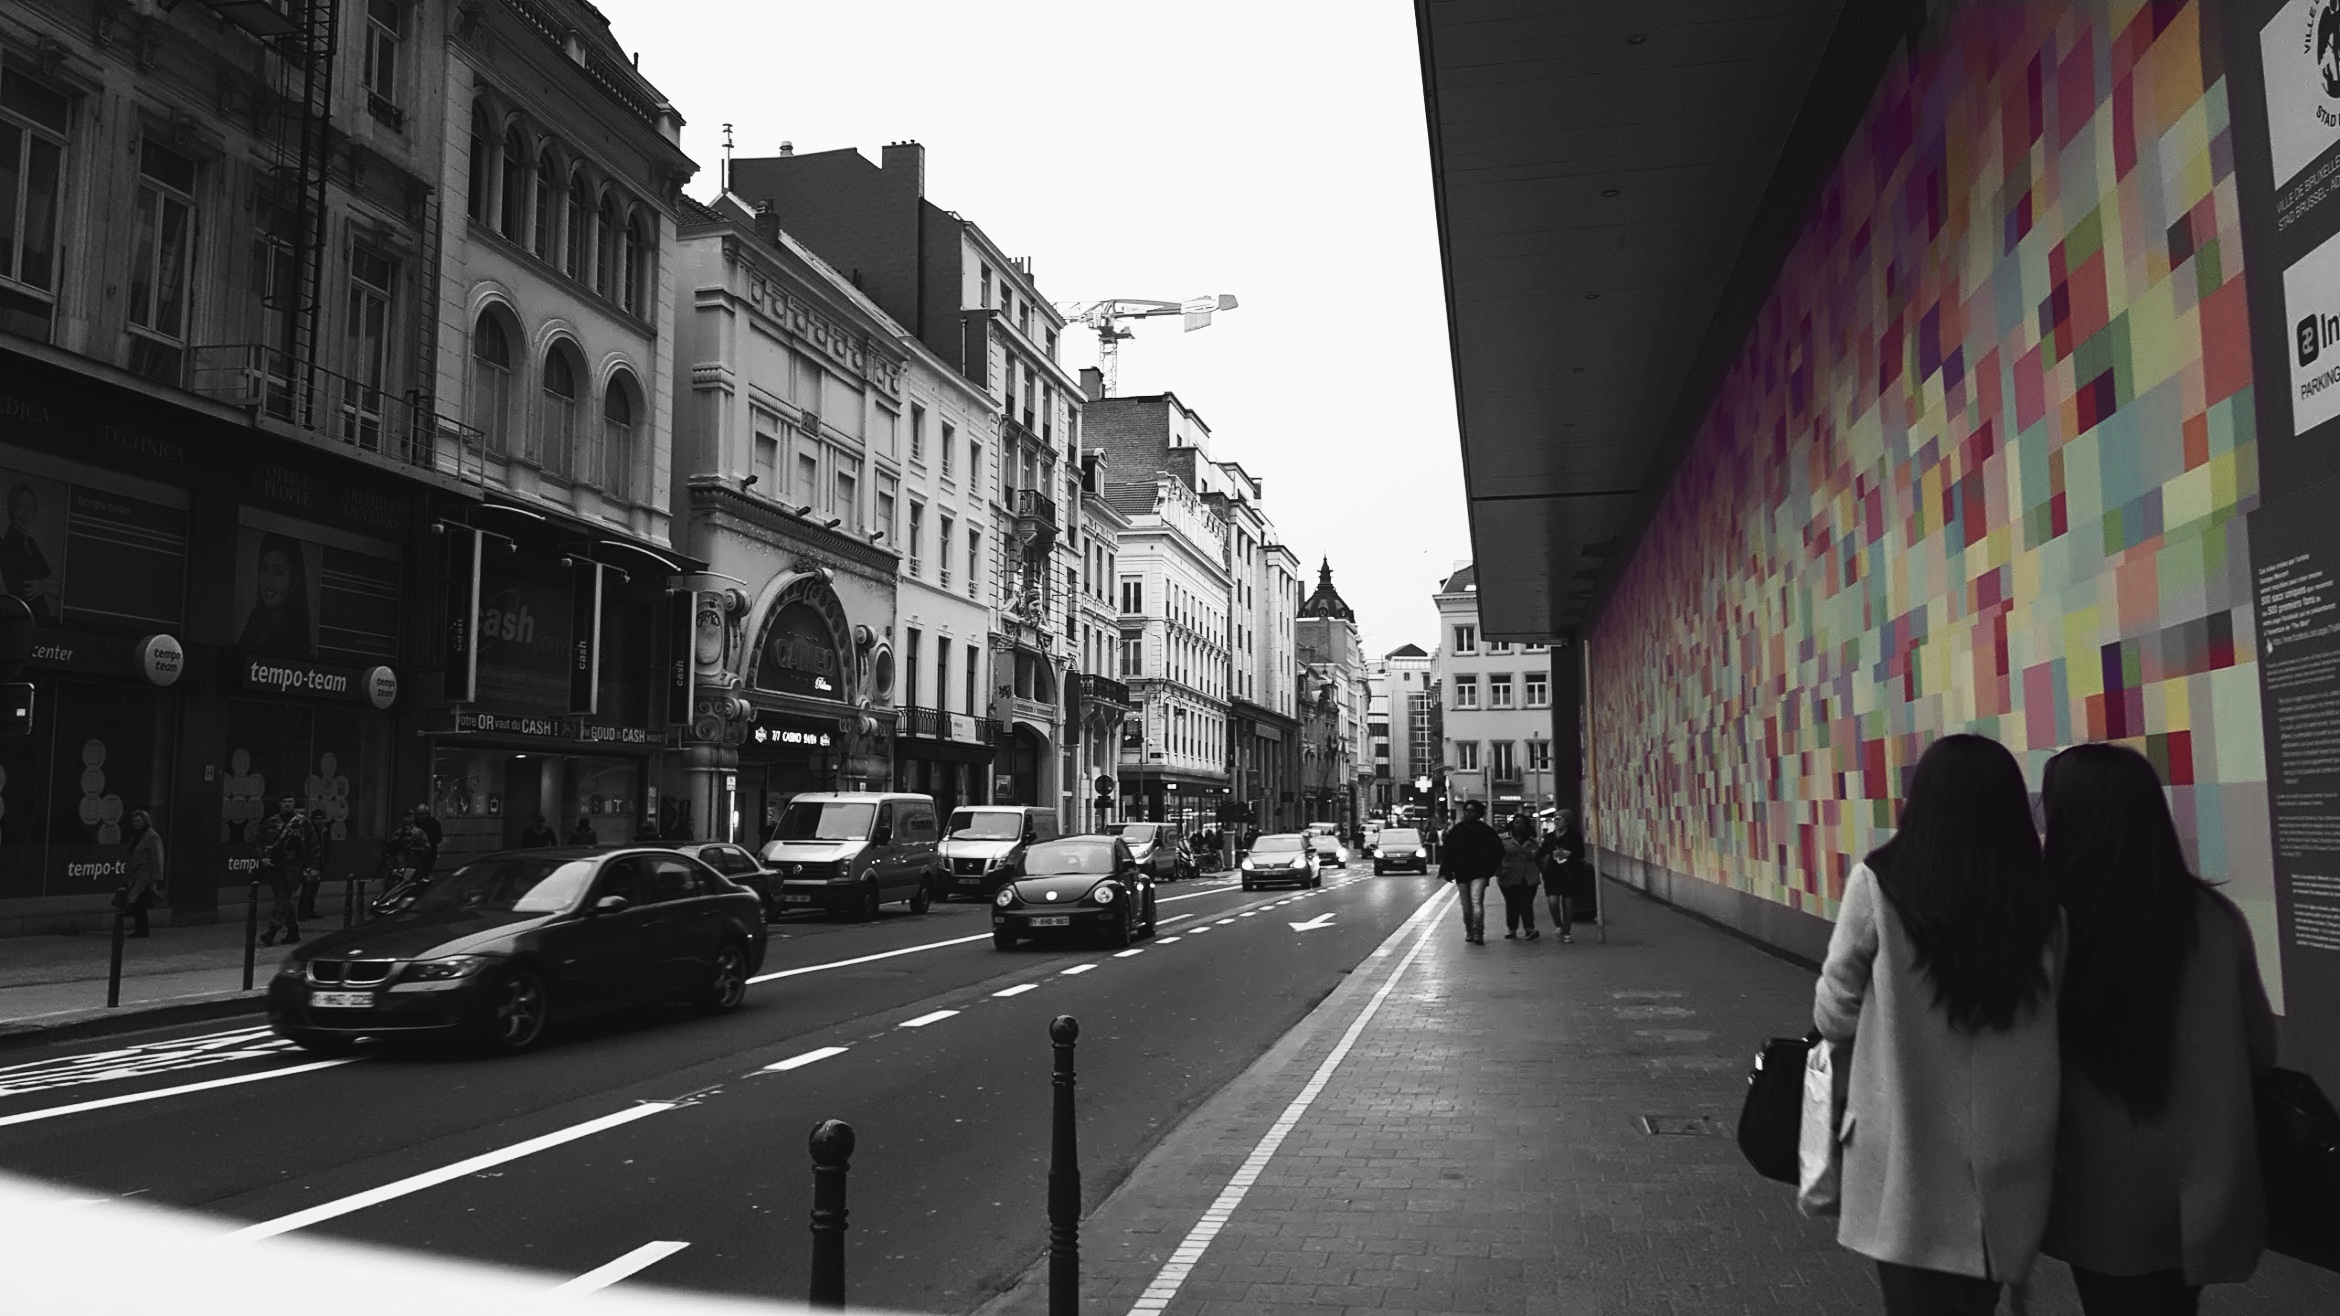
pedestrian, black and white, road, street, alley, city, black, monochrome, lane, infrastructure, snapshot, shape, urban area, monochrome photography